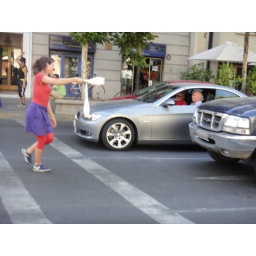
This girl was juggling in the middle of the street during the stop light.